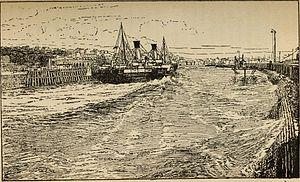
Le port de Boulogne-sur-Mer est un port maritime situé sur la façade ouest de la région Hauts-de-France, au bord du pas de Calais, le détroit le plus fréquenté du monde par le trafic maritime international. C'est le premier port de pêche français avec une flottille diversifiée de près de 150 bateaux. Il fut également un important port de liaison avec l'Angleterre jusqu'à la fin du XXᵉ siècle.